Jean Carn

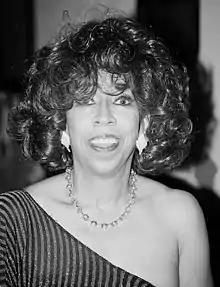
Carn in 1997

Jean Carn, also spelled Jean Carne (born Sarah Jean Perkins; March 15, 1947) is an American R&B/soul and jazz singer. In mid-career, she added a final "e" to her name. Carn is a vocalist credited with a five-octave vocal range.